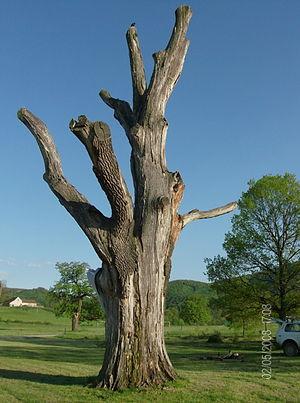
Le Takovski grm ou, en français, le chêne de Takovo, est un ensemble mémoriel situé à Takovo, dans la municipalité de Gornji Milanovac, en Serbie. Il commémore le début du second soulèvement serbe contre les Ottomans dirigé par le prince Miloš Obrenović ; cet événement historique inaugural est connu sous le nom de soulèvement de Takovo. En raison de son importance, le site a été inscrit sur la liste des sites mémoriels d'importance exceptionnelle de la République de Serbie.